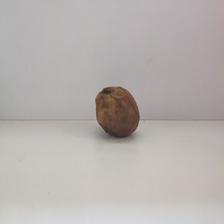
Size: Spoiled